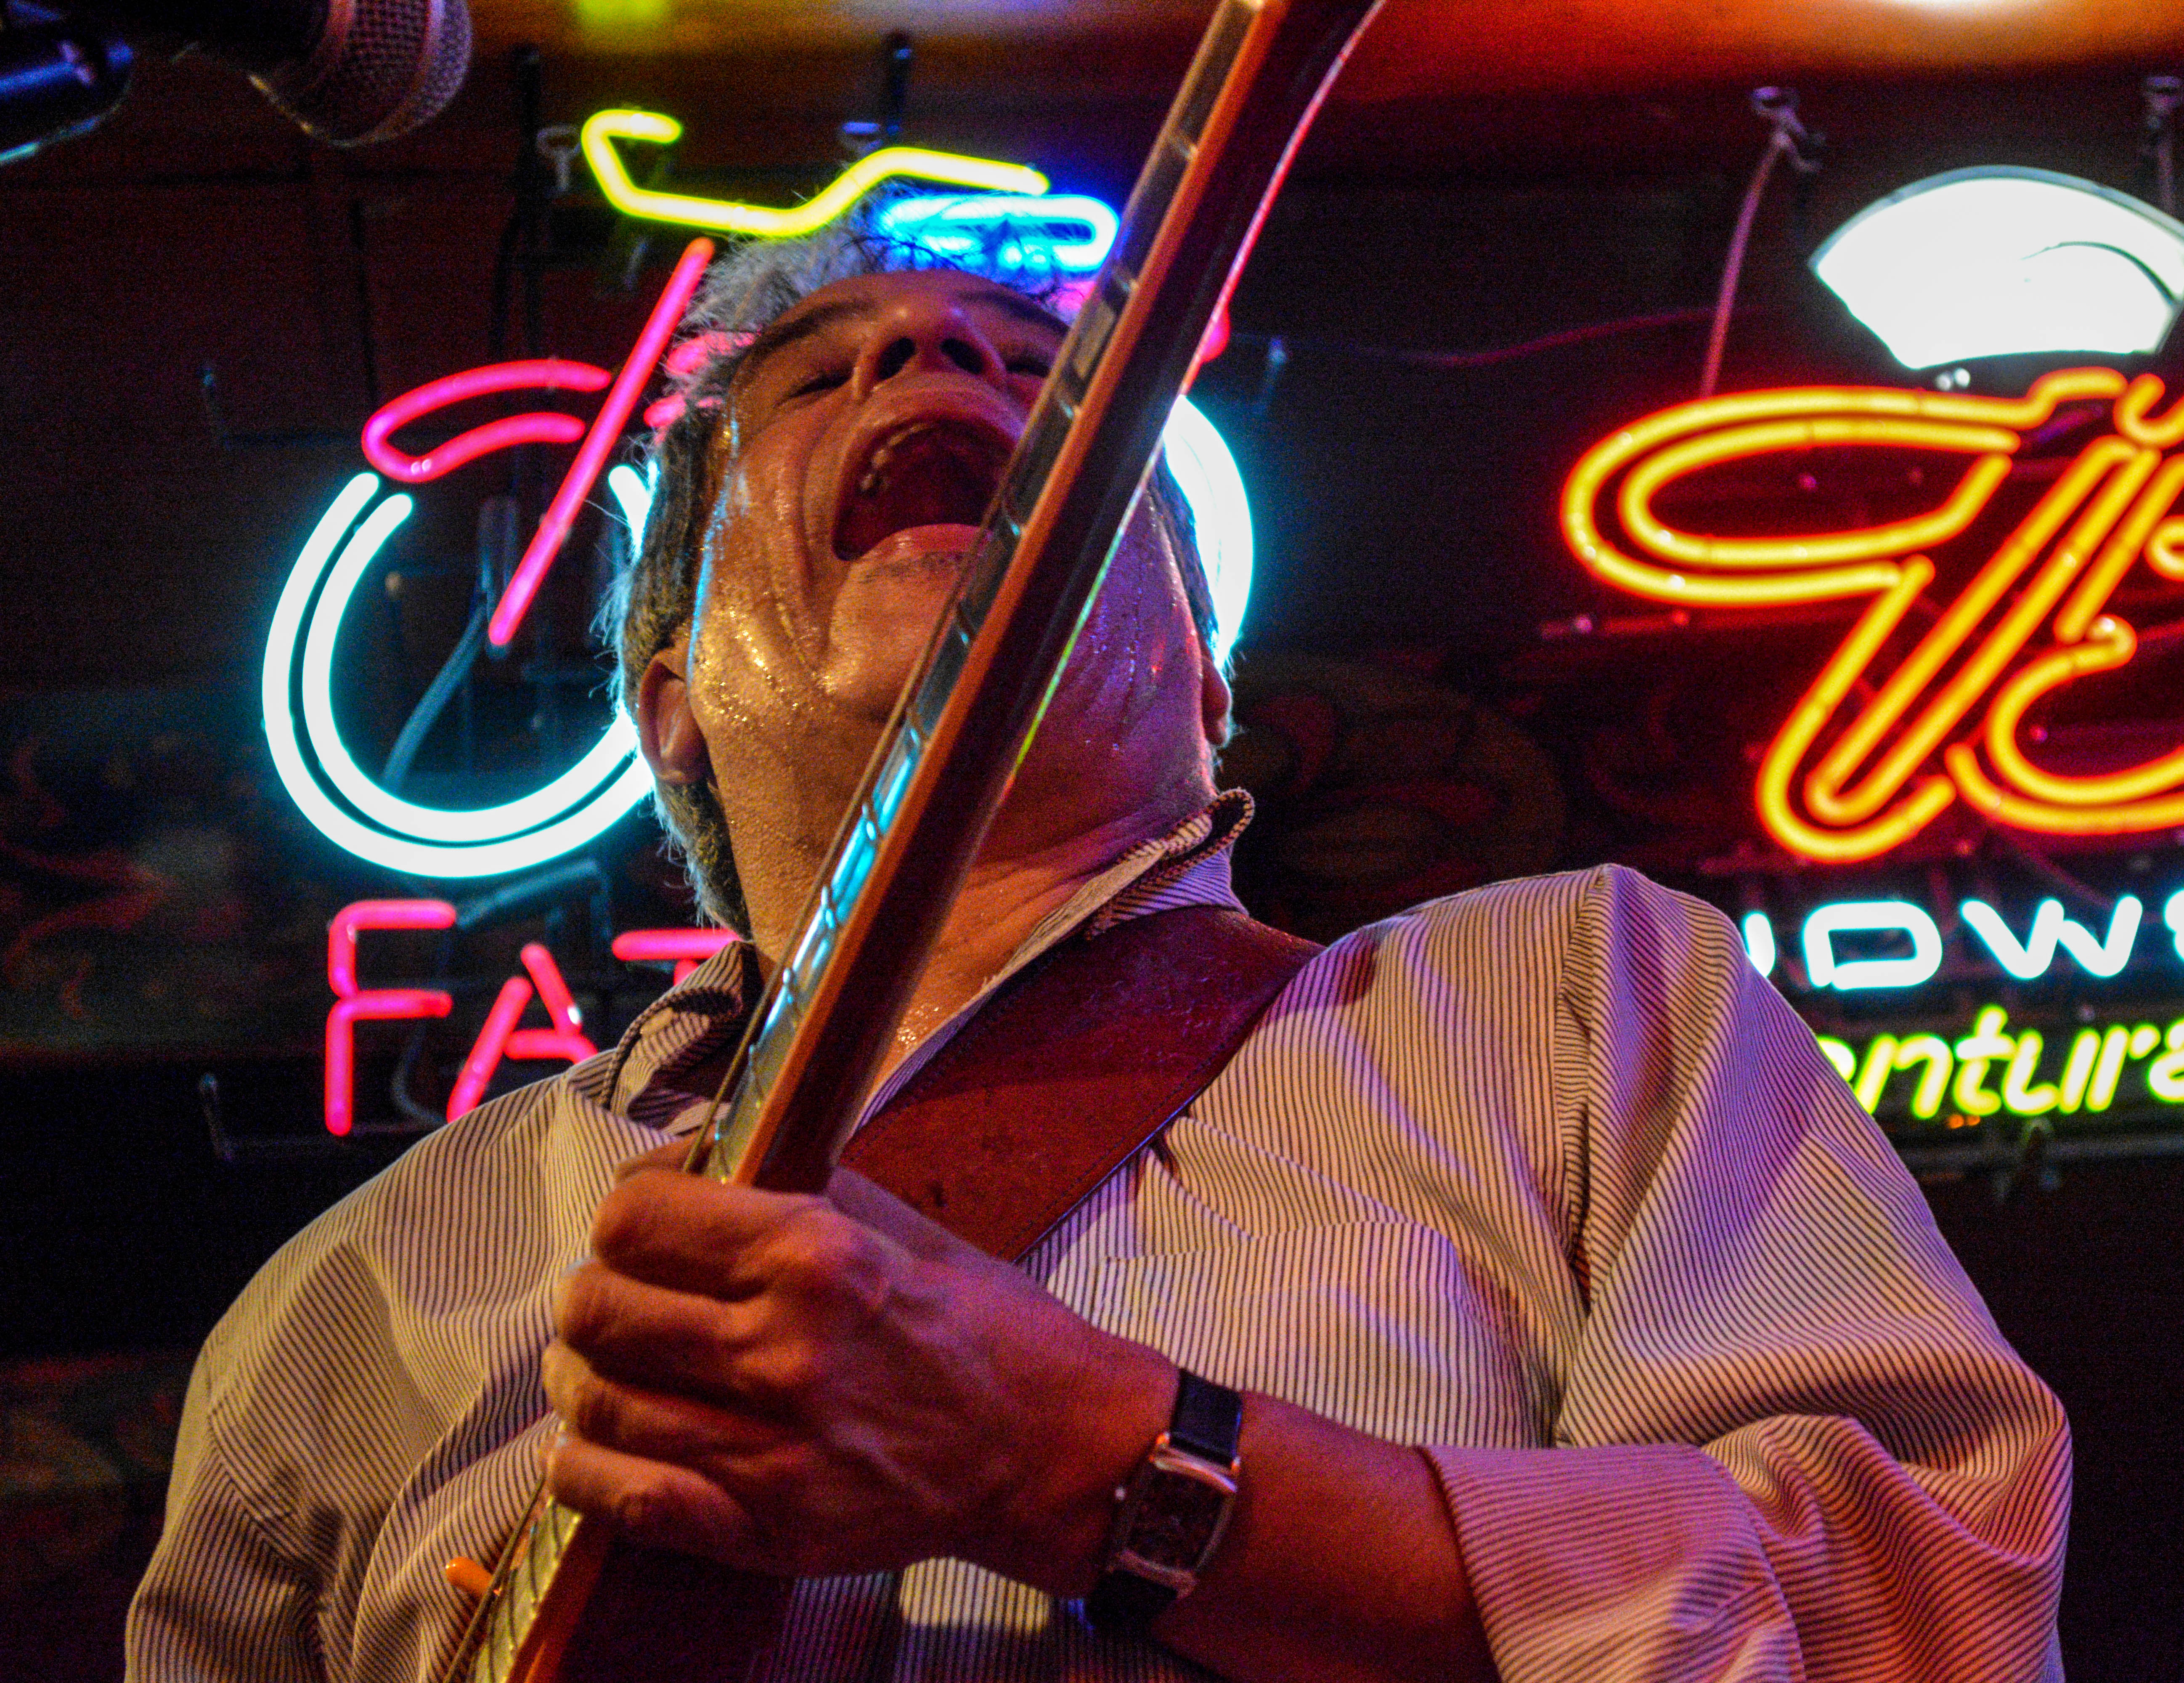
music, concert, stage, performance, chriscainblues, entertainment, performing arts